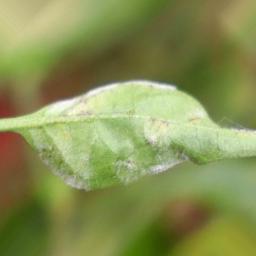
Label: powdery mildew